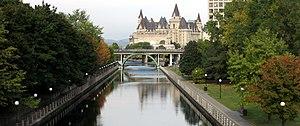
Vue vers le centre-ville depuis la passerelle de Corktown à Ottawa (Canada). On peut voir le Pont Laurier et le Château Laurier.